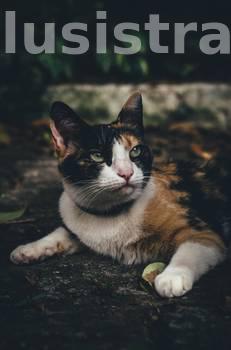
Label: Watermark